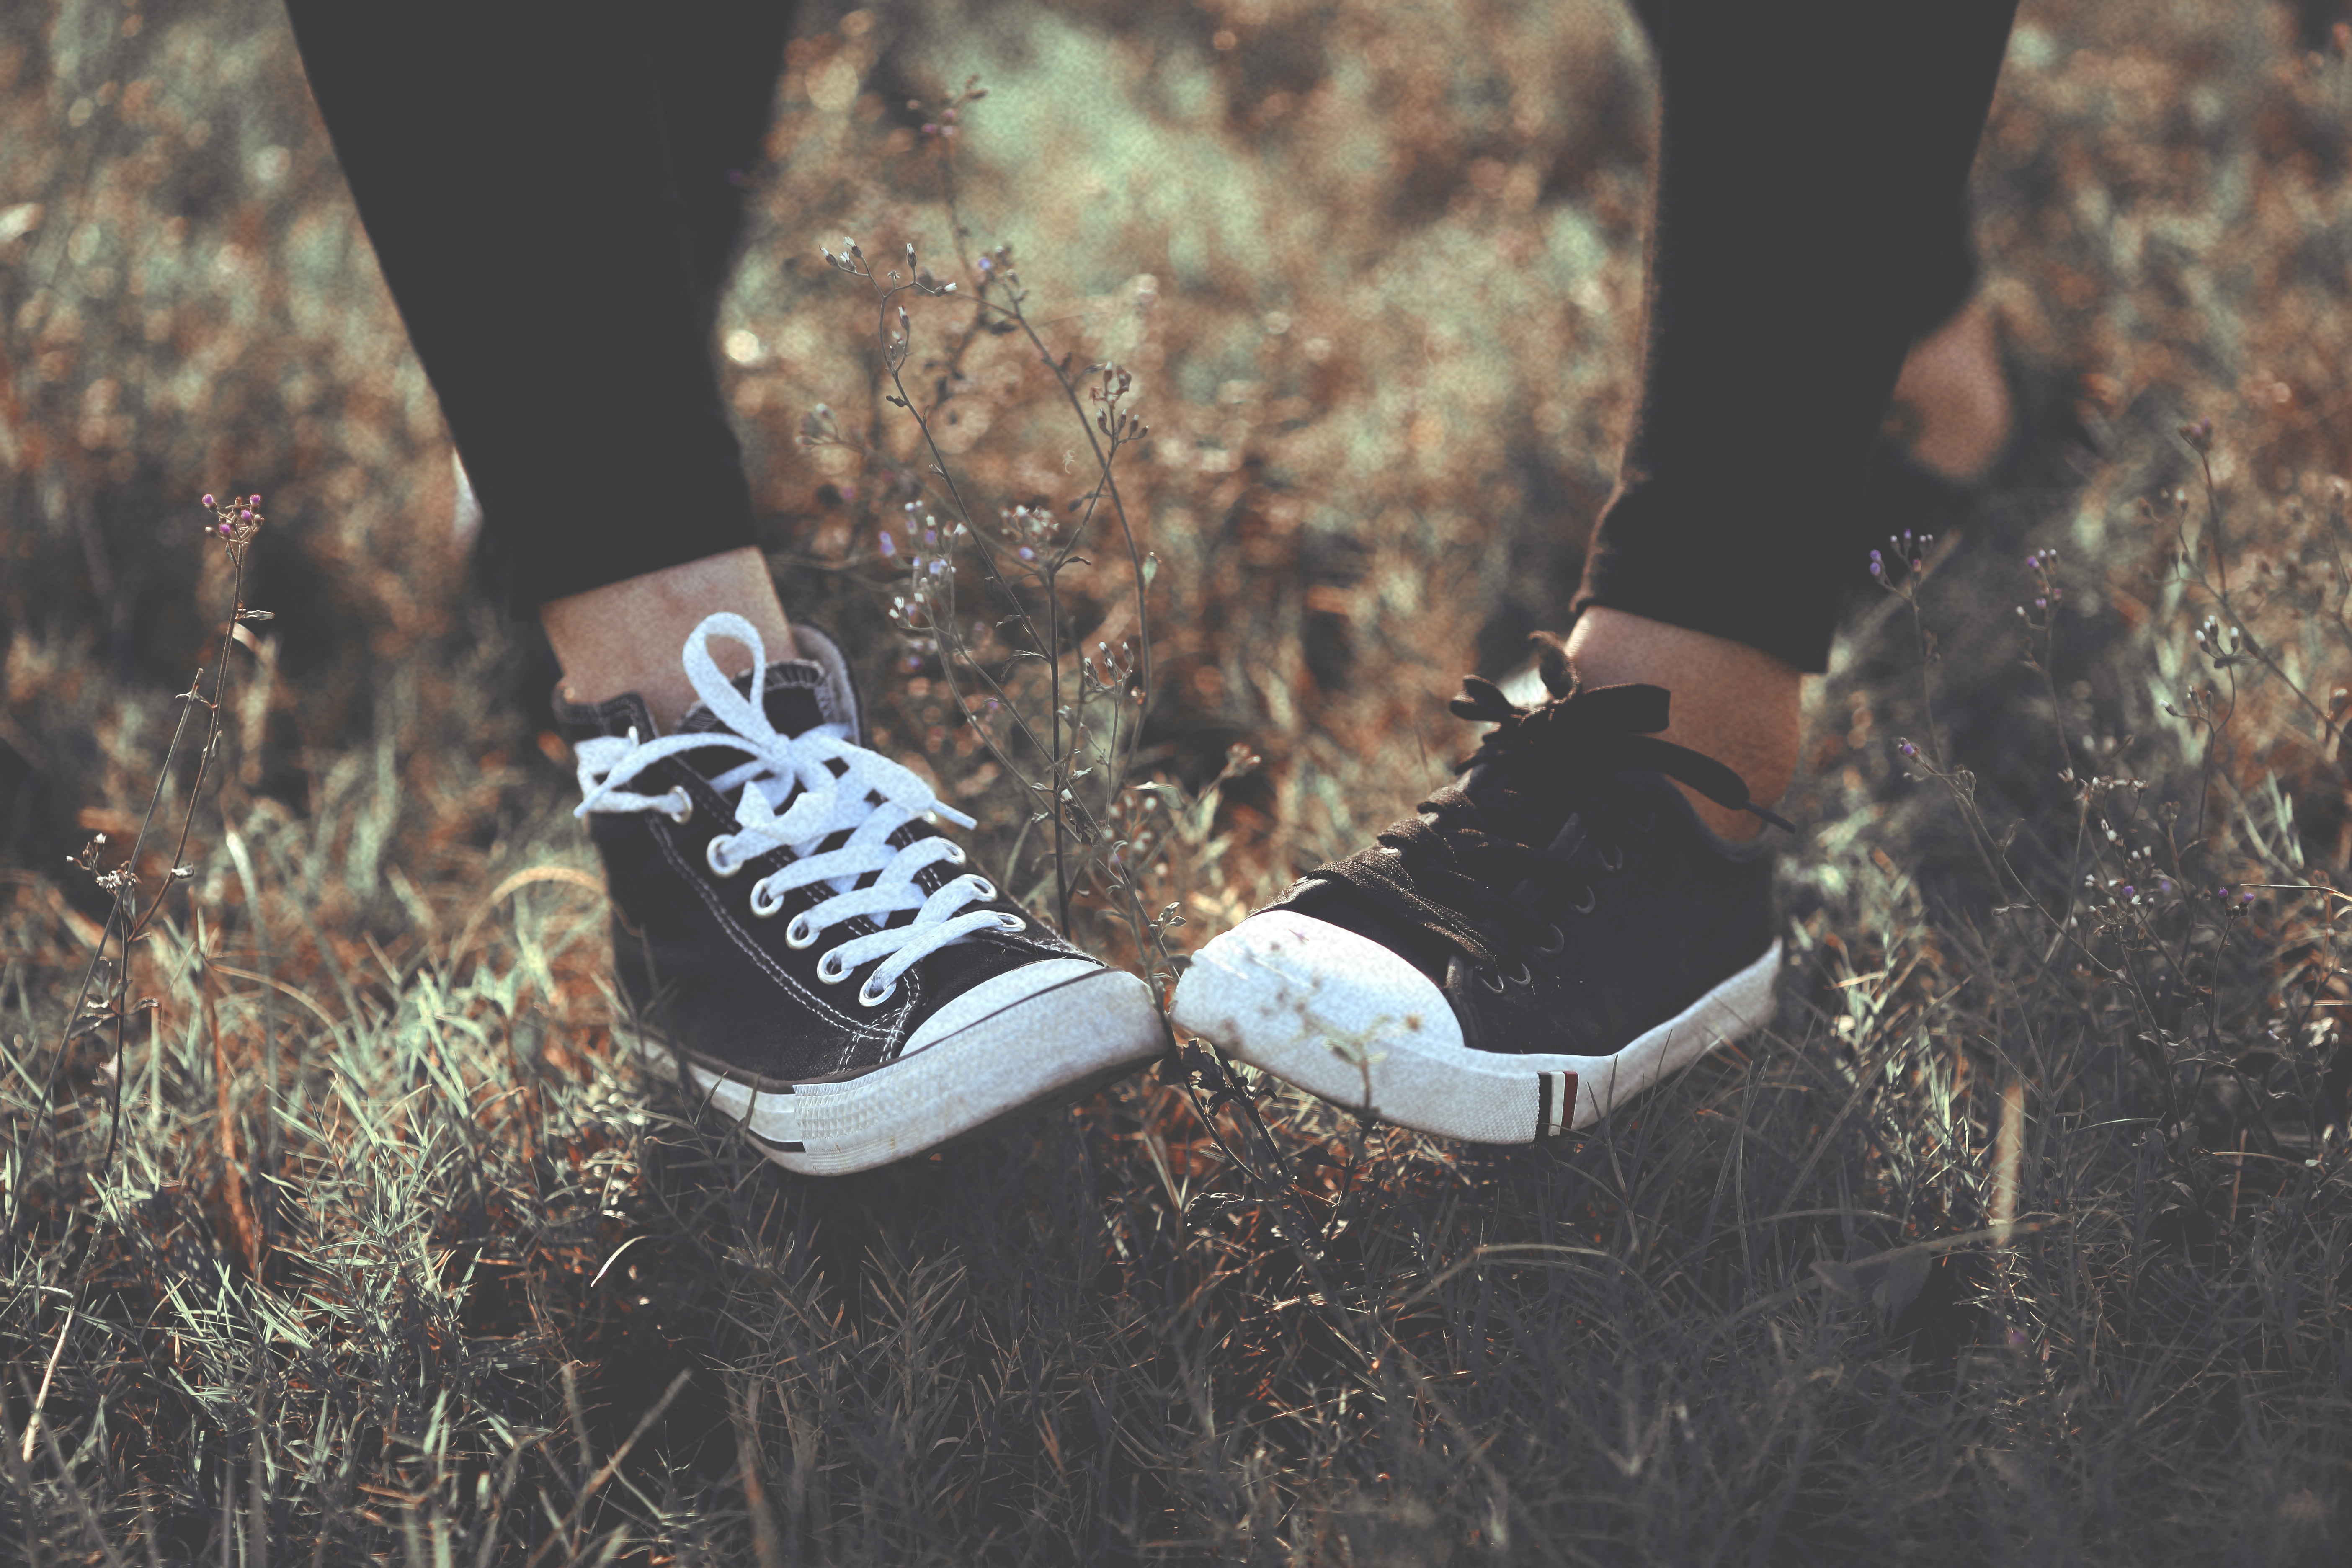
tree, people, photography, spring, autumn, season, photograph